Inter-American Court of Human Rights

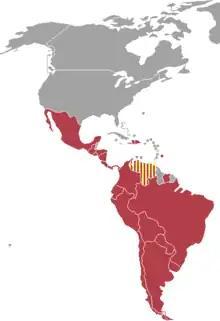
Members of the I/A Court H.R. Dark red – accept blanket jurisdiction of the court Orange – signatories not accepting full jurisdiction Yellow – former members

The Organization of American States established the Court in 1979 to enforce and interpret the provisions of the American Convention on Human Rights. Its two main functions are thus adjudicatory and advisory. Under the former, it hears and rules on the specific cases of human rights violations referred to it. Under the latter, it issues opinions on matters of legal interpretation brought to its attention by other OAS bodies or member states.